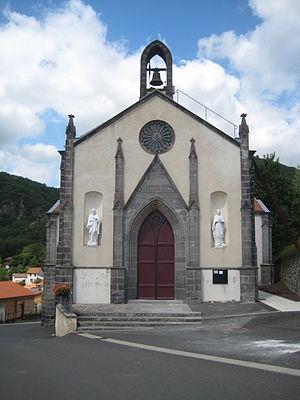
église d'Enval
Enval est une commune française, située dans le département du Puy-de-Dôme en région d'Auvergne-Rhône-Alpes. Elle fait partie de l'aire urbaine de Clermont-Ferrand.